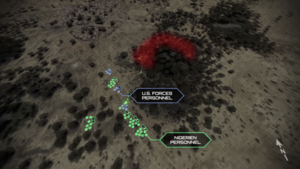
L'embuscade de Tongo Tongo a lieu le 4 octobre 2017 pendant la guerre du Sahel. Elle est menée par un groupe de djihadistes de l'État islamique dans le Grand Sahara contre une patrouille de militaires nigériens et américains.